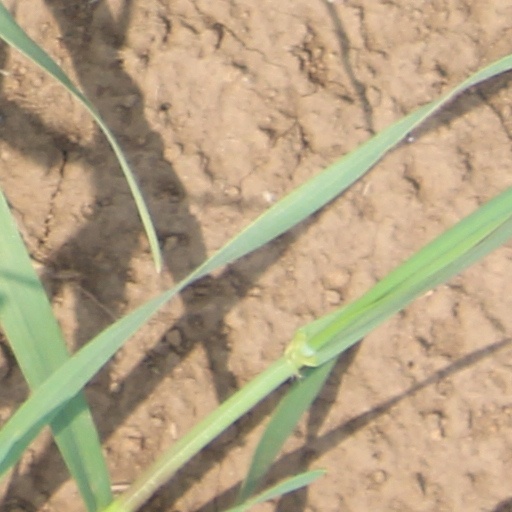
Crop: wheat